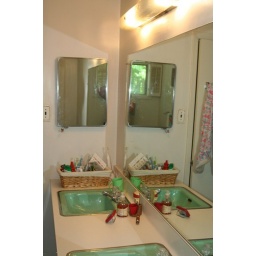
I don't really understand the medicine cabinet in the wall next to the mirror.